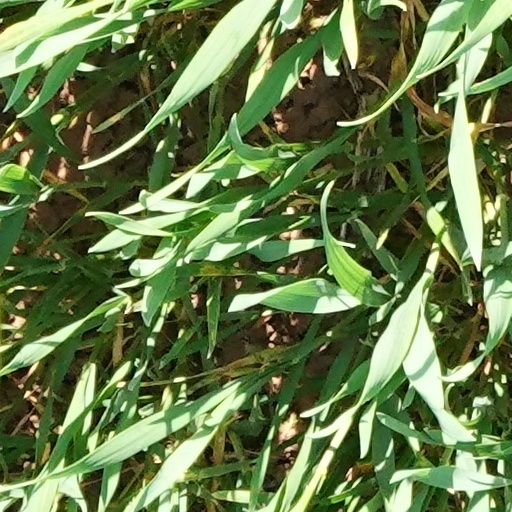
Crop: wheat